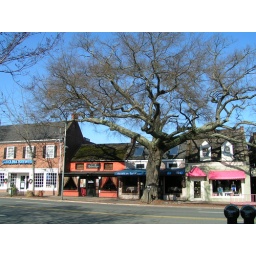
on franklin street in chapel hill